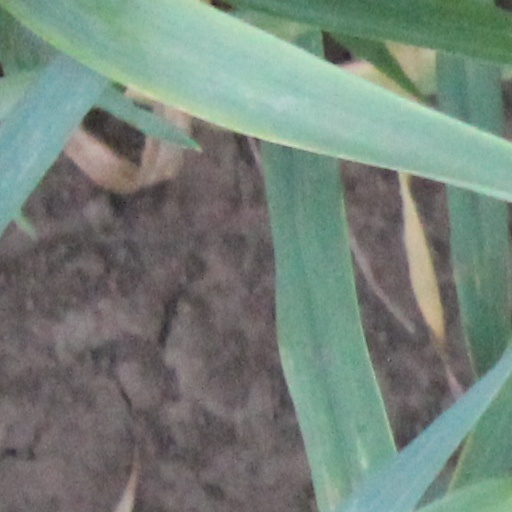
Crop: wheat